Landing at Scarlet Beach

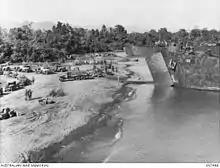
USS "LST-168" unloads at Scarlet Beach

The Military Landing Officer, Major J. R. Broadbent landed with the first wave in the same LCP(R) as Pike. With him was an Amphibian Scout carrying the red signal light that was to mark the centre of the beach for later waves. They were unable to reach the correct location in time for the second wave, but were able to place it and switch it on in time for the third, so it was the first to land on Scarlet Beach. Although the first wave had landed seven minutes late, the second was fifteen, and the third was half an hour behind schedule. In the confusion, two LCIs collided, killing two soldiers and injuring eight. Some of the LCI captains were reluctant to drive their ships in hard enough, and many troops disembarked into water that was over their heads. Sergeant Iaking Iwagu, of the Royal Papuan Constabulary, landing with 9 Platoon of the Papuan Infantry Battalion, was awarded the George Medal for attempting to save Captain A. B. Luetchford, who was hit in deep water. The third wave found the Japanese bunkers still manned, and assaulted them. Most of the Japanese defenders withdrew rather than fight to the finish.